Anatoli Rozhkov

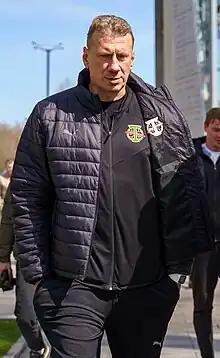
Rozhkov with Torpedo Moscow in 2023

Anatoli Viktorovich Rozhkov (born 29 August 1972) is a Russian professional football coach and former goalkeeper. He is the goalkeeping coach of FC Yenisey Krasnoyarsk.